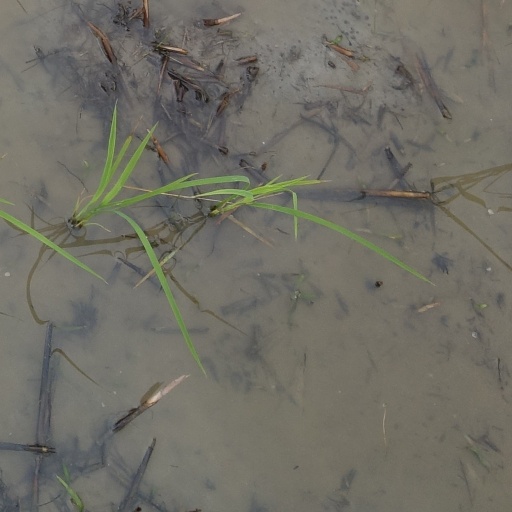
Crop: rice